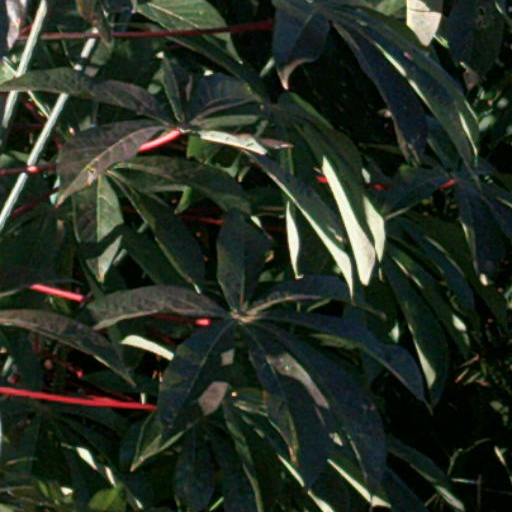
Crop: cassava